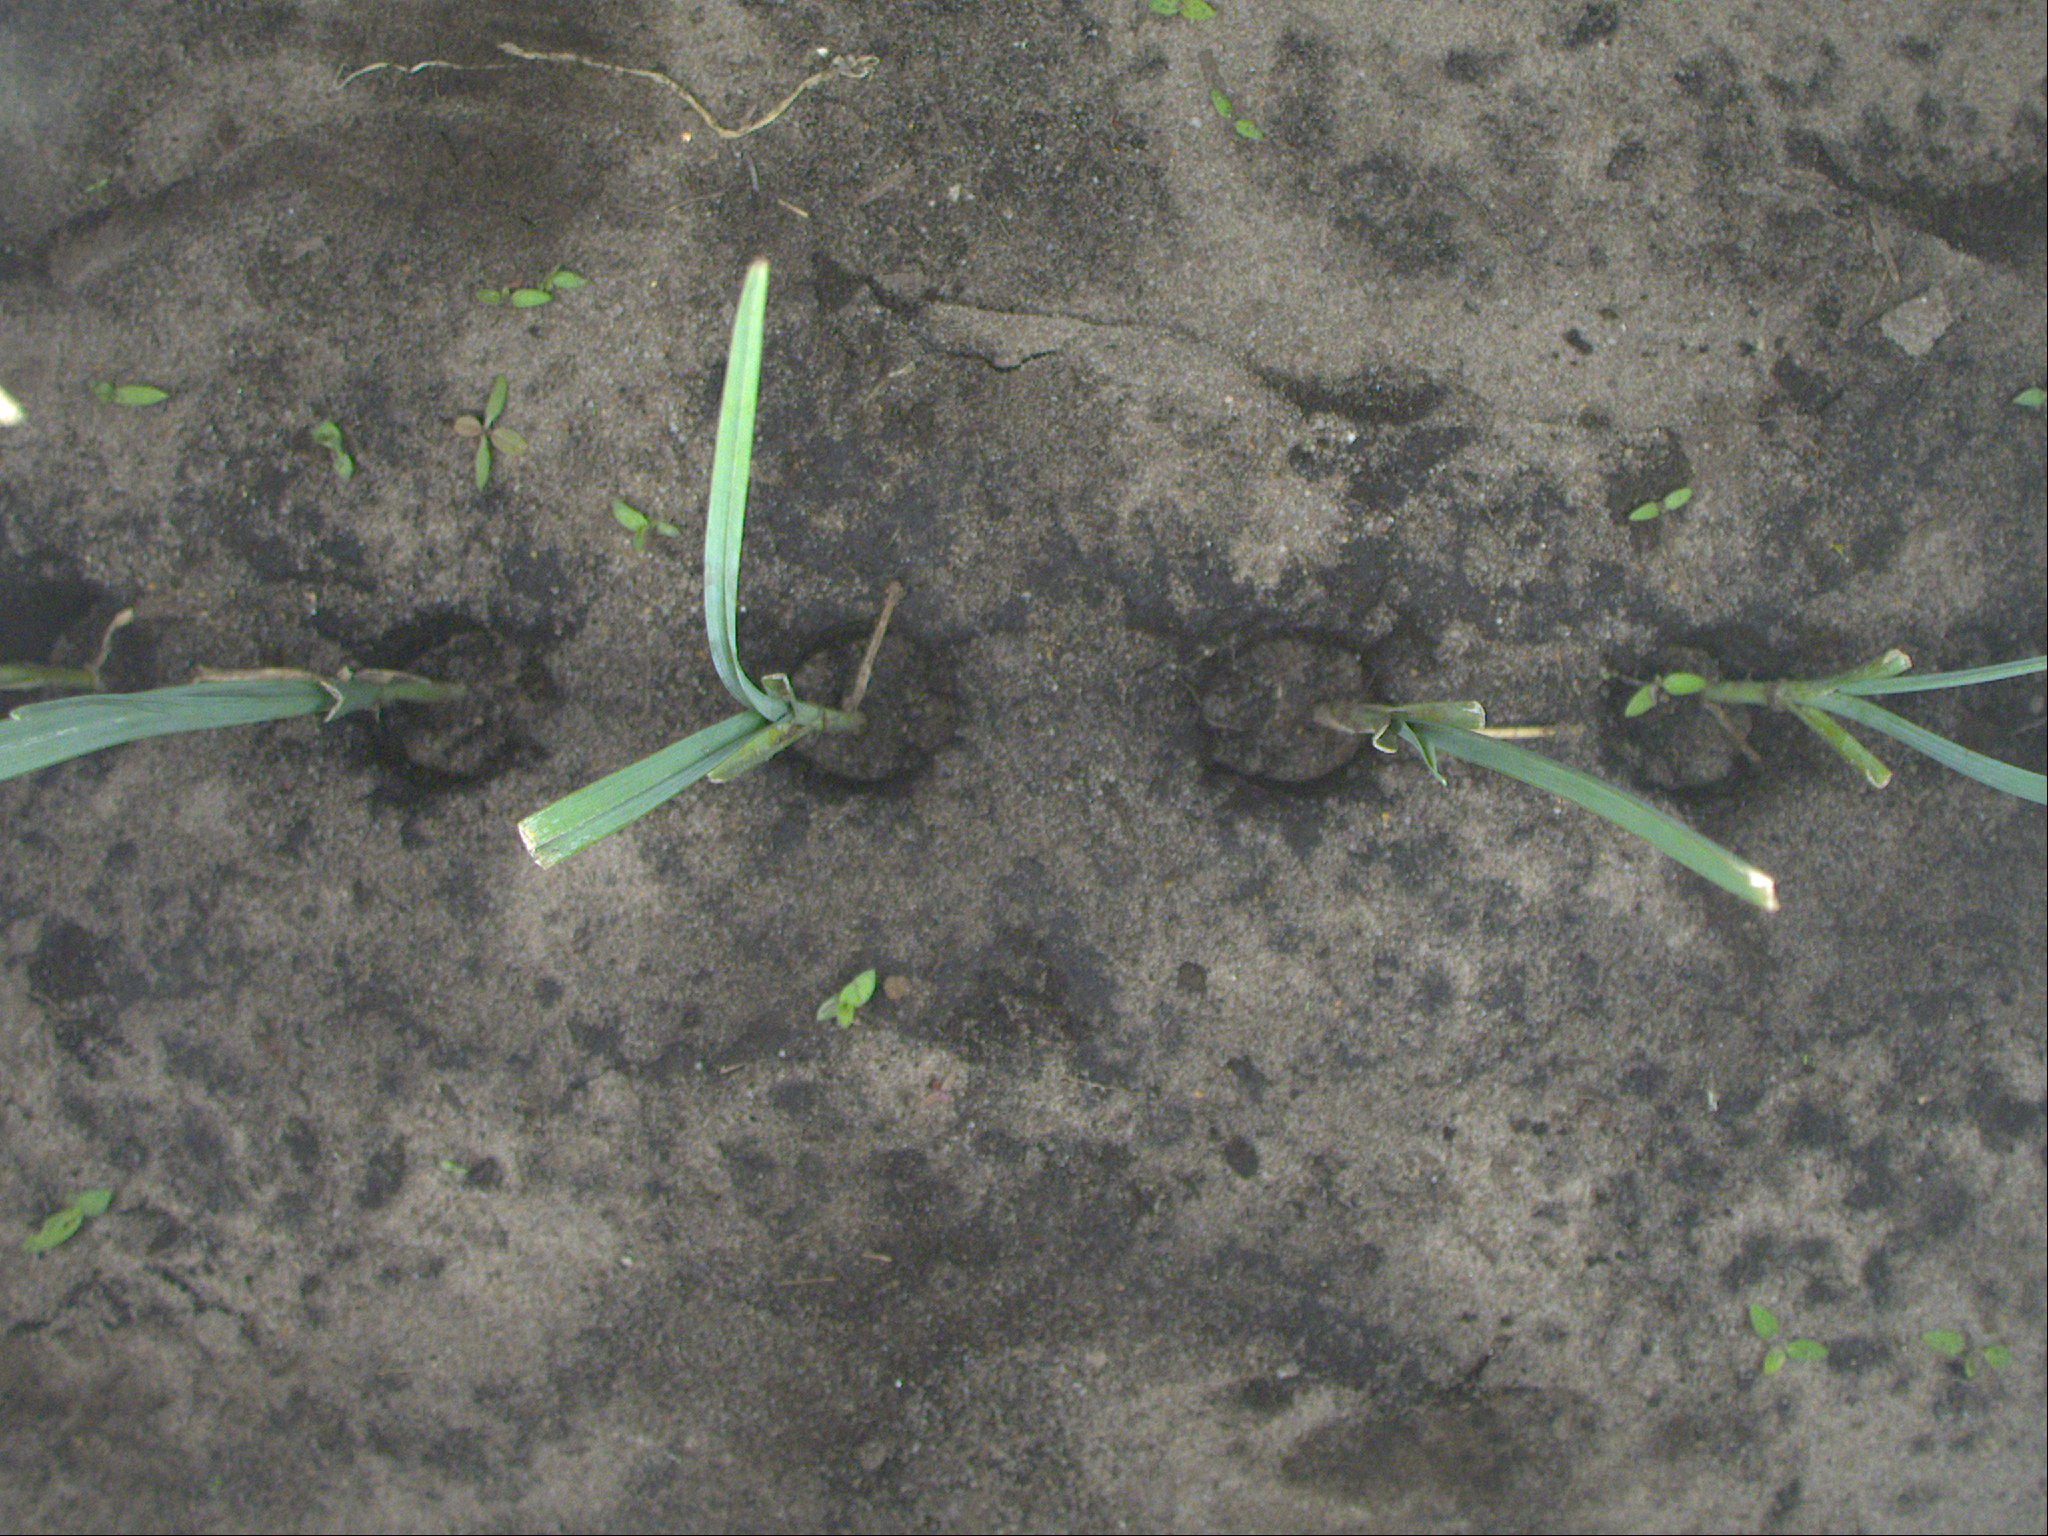
Crop: leek
Objects: leek, leek, leek, leek, stem_leek, stem_leek, stem_leek, stem_leek, stem_leek